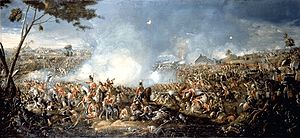
Napoleon 1. af Frankrig / Napoleons liv & levned / Slaget ved Waterloo
Slaget ved Waterloo.